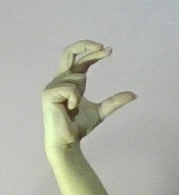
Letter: thal